Jean d'Estrées

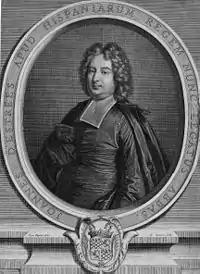
Jean d'Estrées

Jean d'Estrées (1666 – 3 March 1718) was a French priest and politician. He was the son of Jean II d'Estrées and his wife Marie Marguerite Morin.